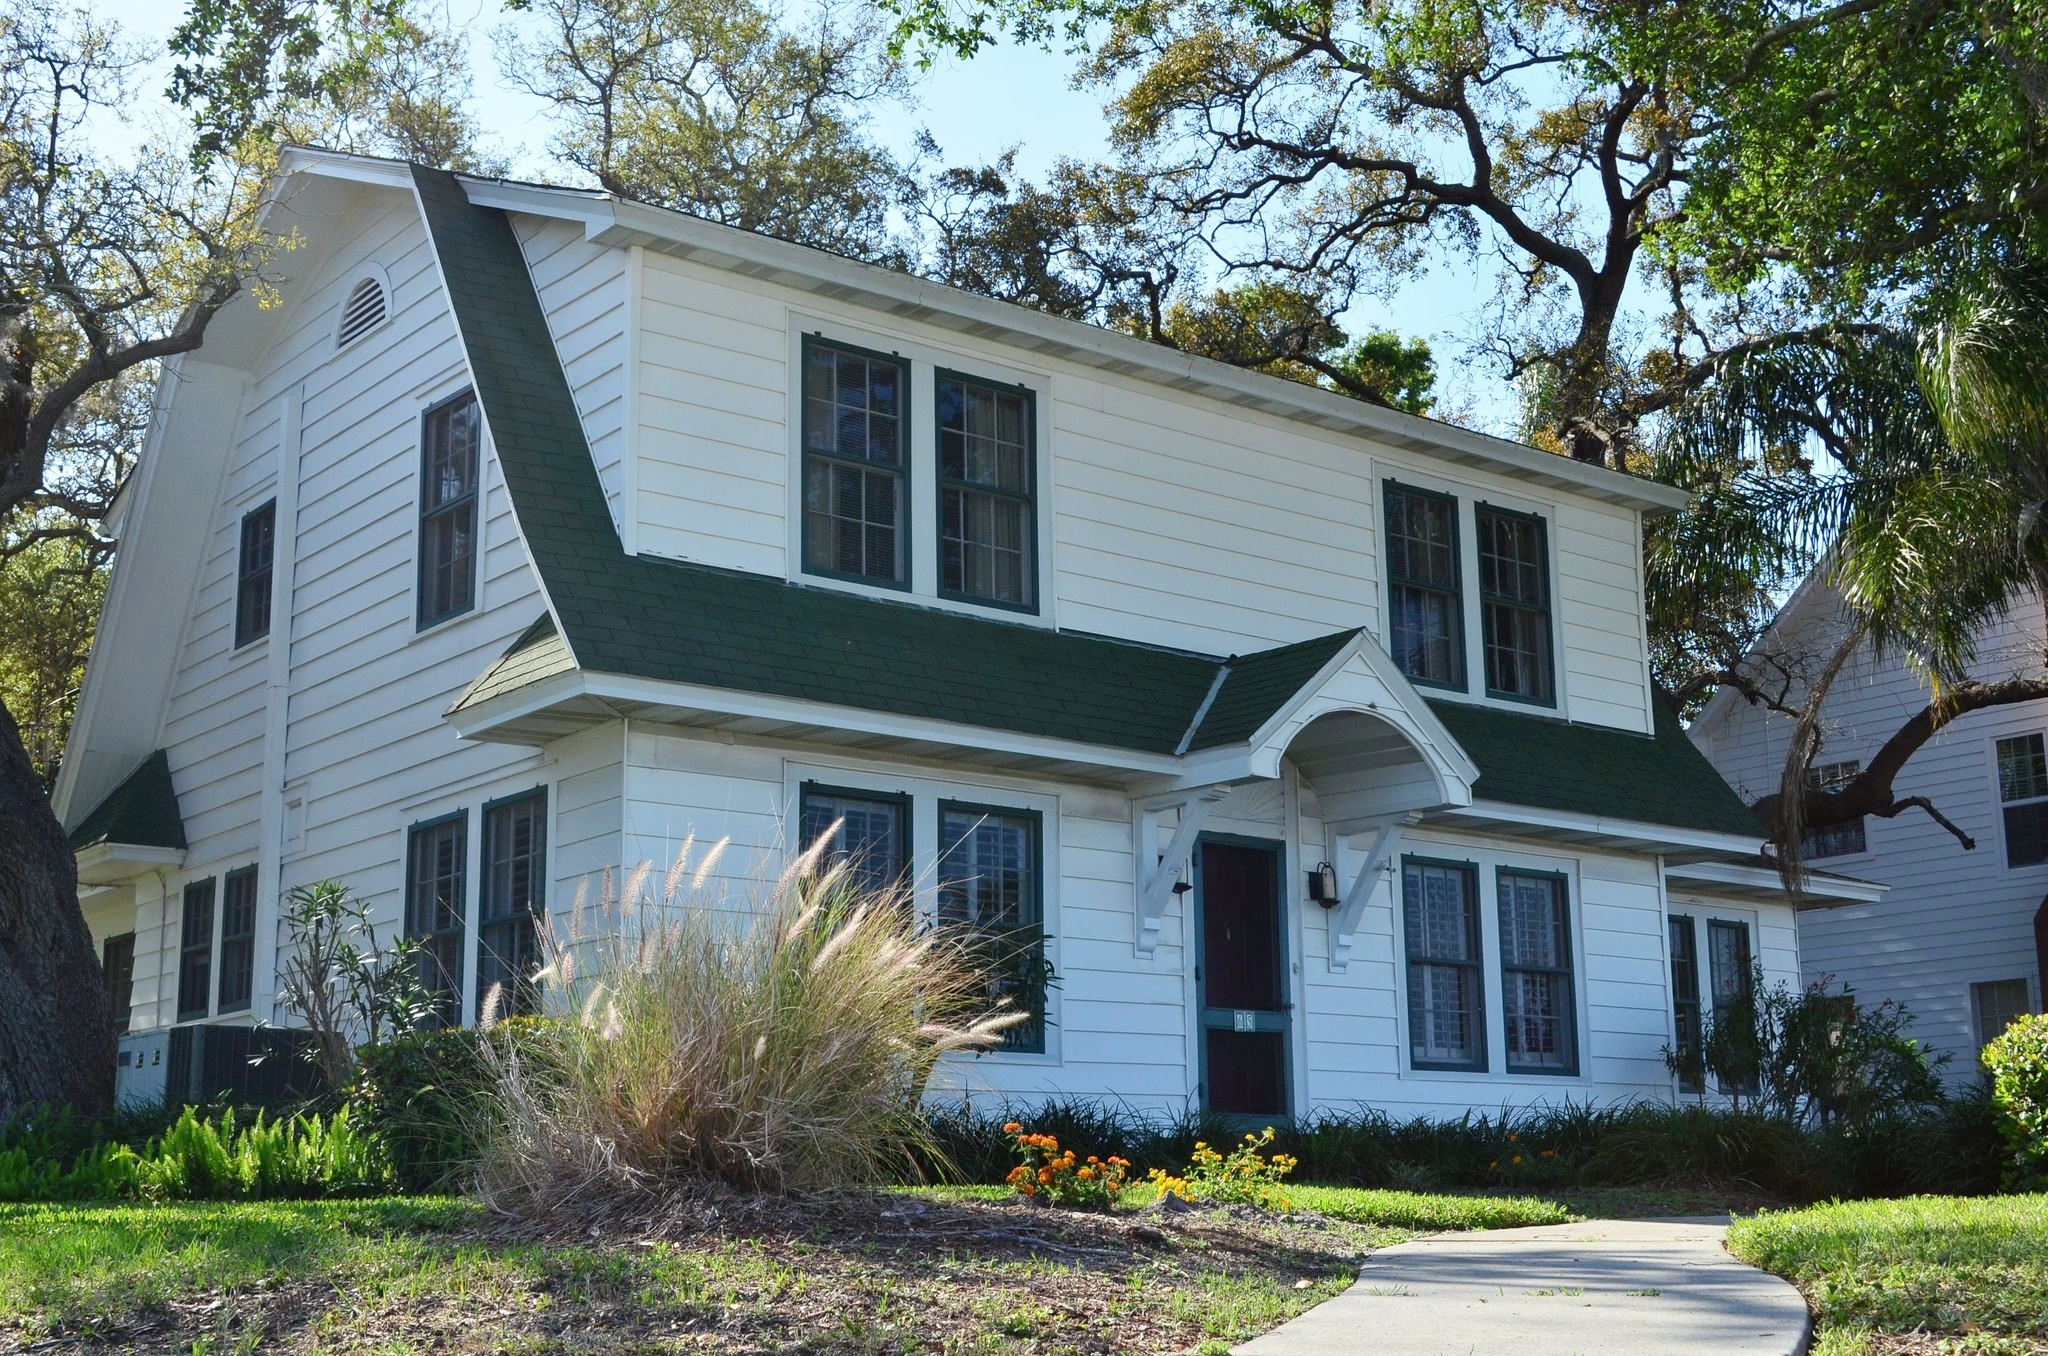
villa, house, roof, building, home, cottage, facade, property, farmhouse, estate, dunedin, florida, siding, neighbourhood, real estate, edgewater, residential area, historic house